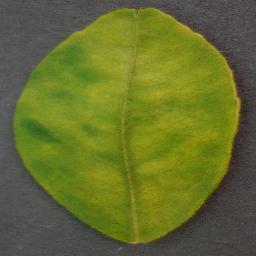
Label: Orange___Haunglongbing_(Citrus_greening)